William W. Clark

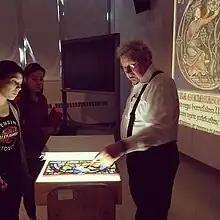
Prof. Bill Clark of CUNY-Queens College and the Graduate Center shows his undergraduate Gothic Art students a pane of stained glass from Troyes from the Godwin-Ternbach Museum collection in April 2013.

William (Bill) W. Clark (born 1940–April 22, 2025) was emeritus professor of art history in the medieval studies program at the Graduate Center at Queens College, City University of New York. He was a widely published expert on early medieval, Romanesque, and Gothic art and architecture.